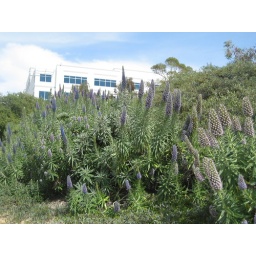
Scripps Ranch - View of Lockheed Martin building near dog park